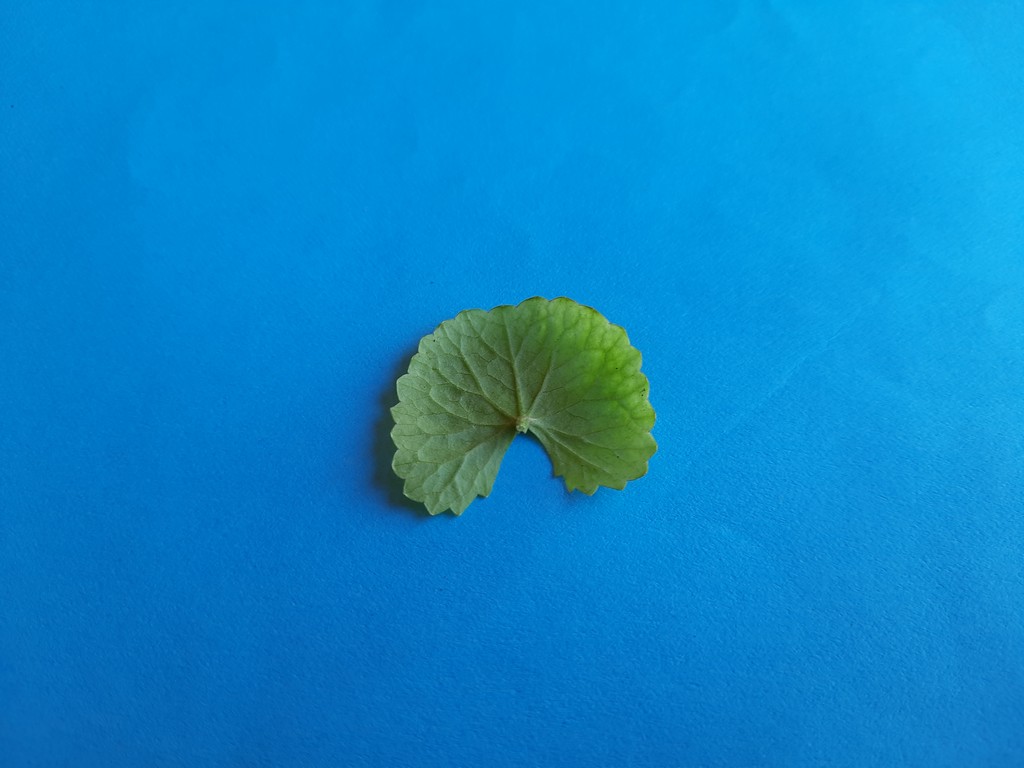
Label: Healthy